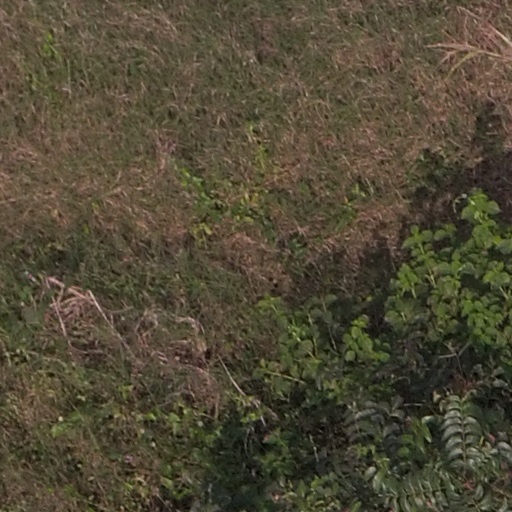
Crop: maize; corn